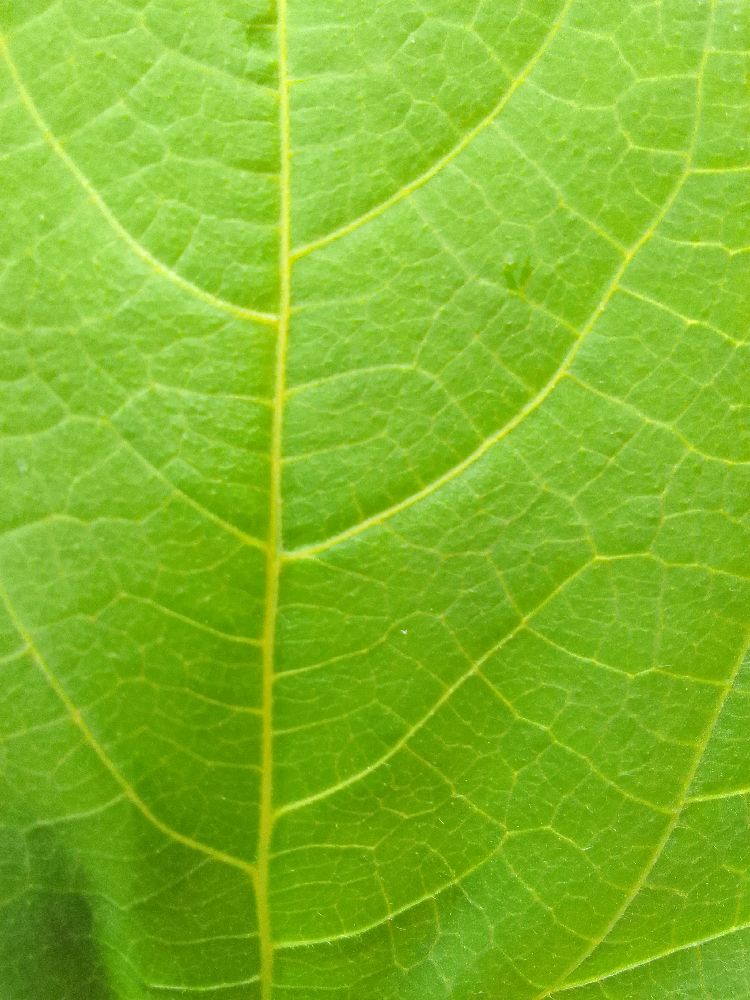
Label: healthy